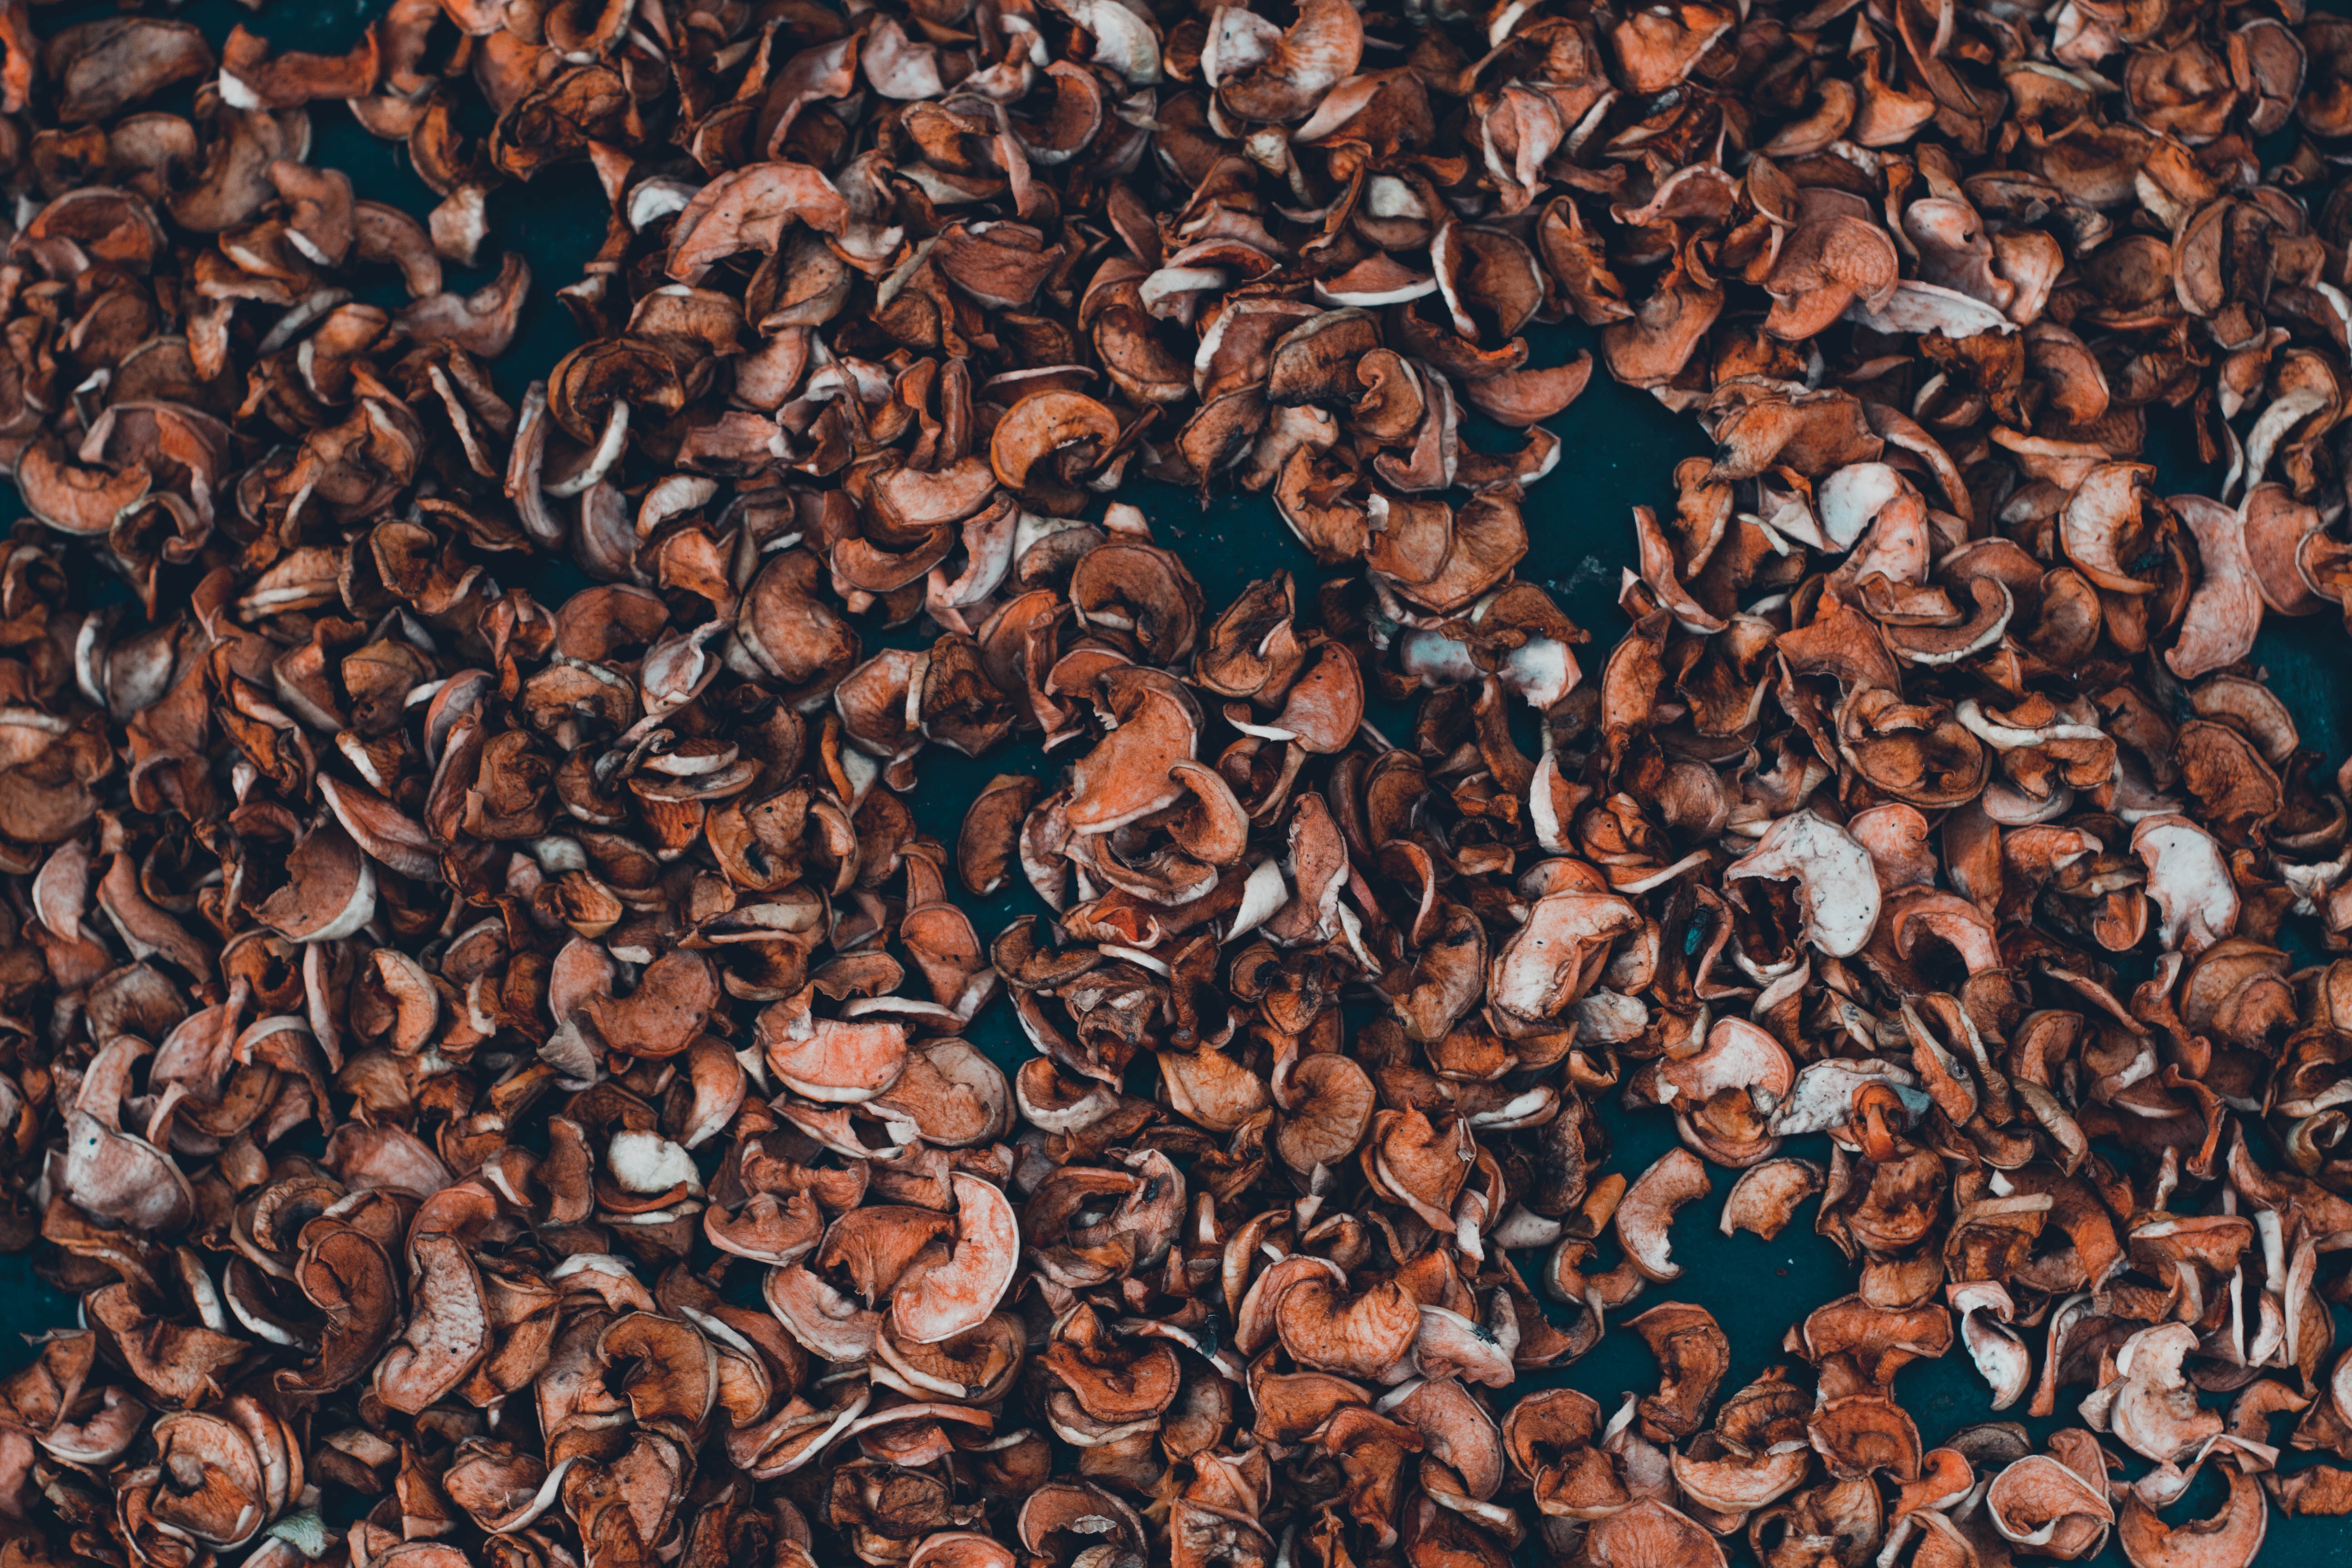
brown, plant, pattern, mixture